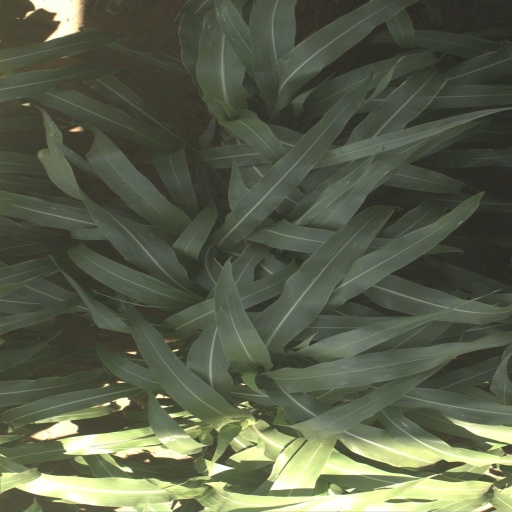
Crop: sorghum